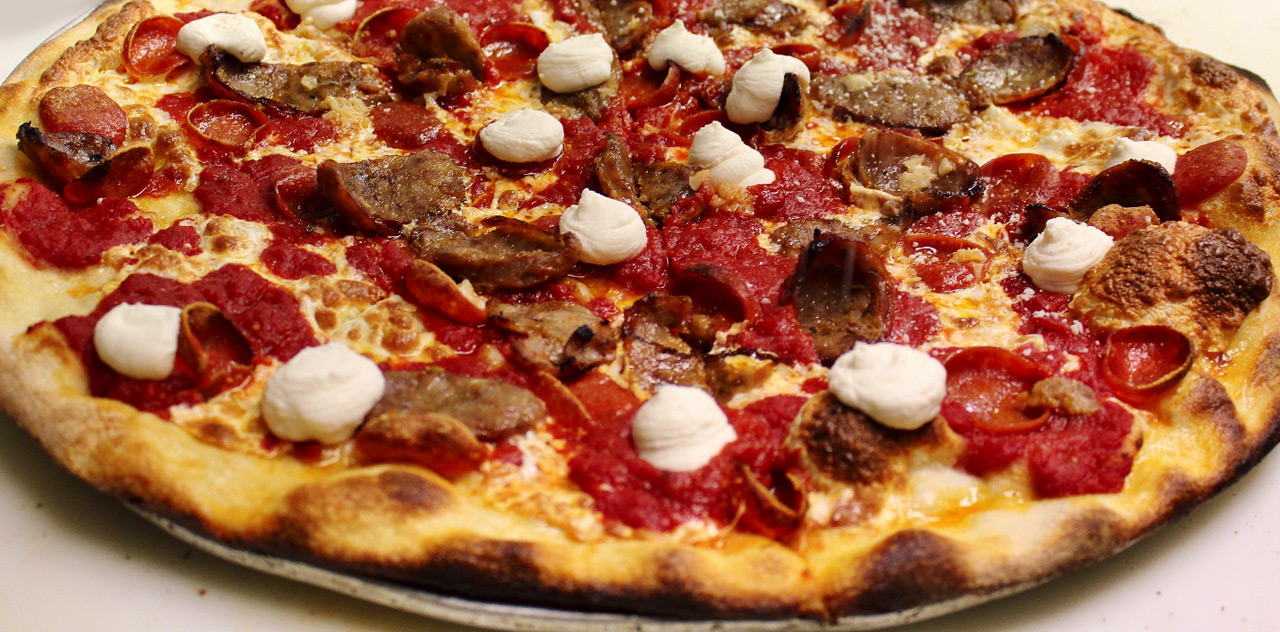
Dish: pizza